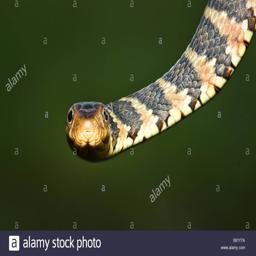
Animal: snakes